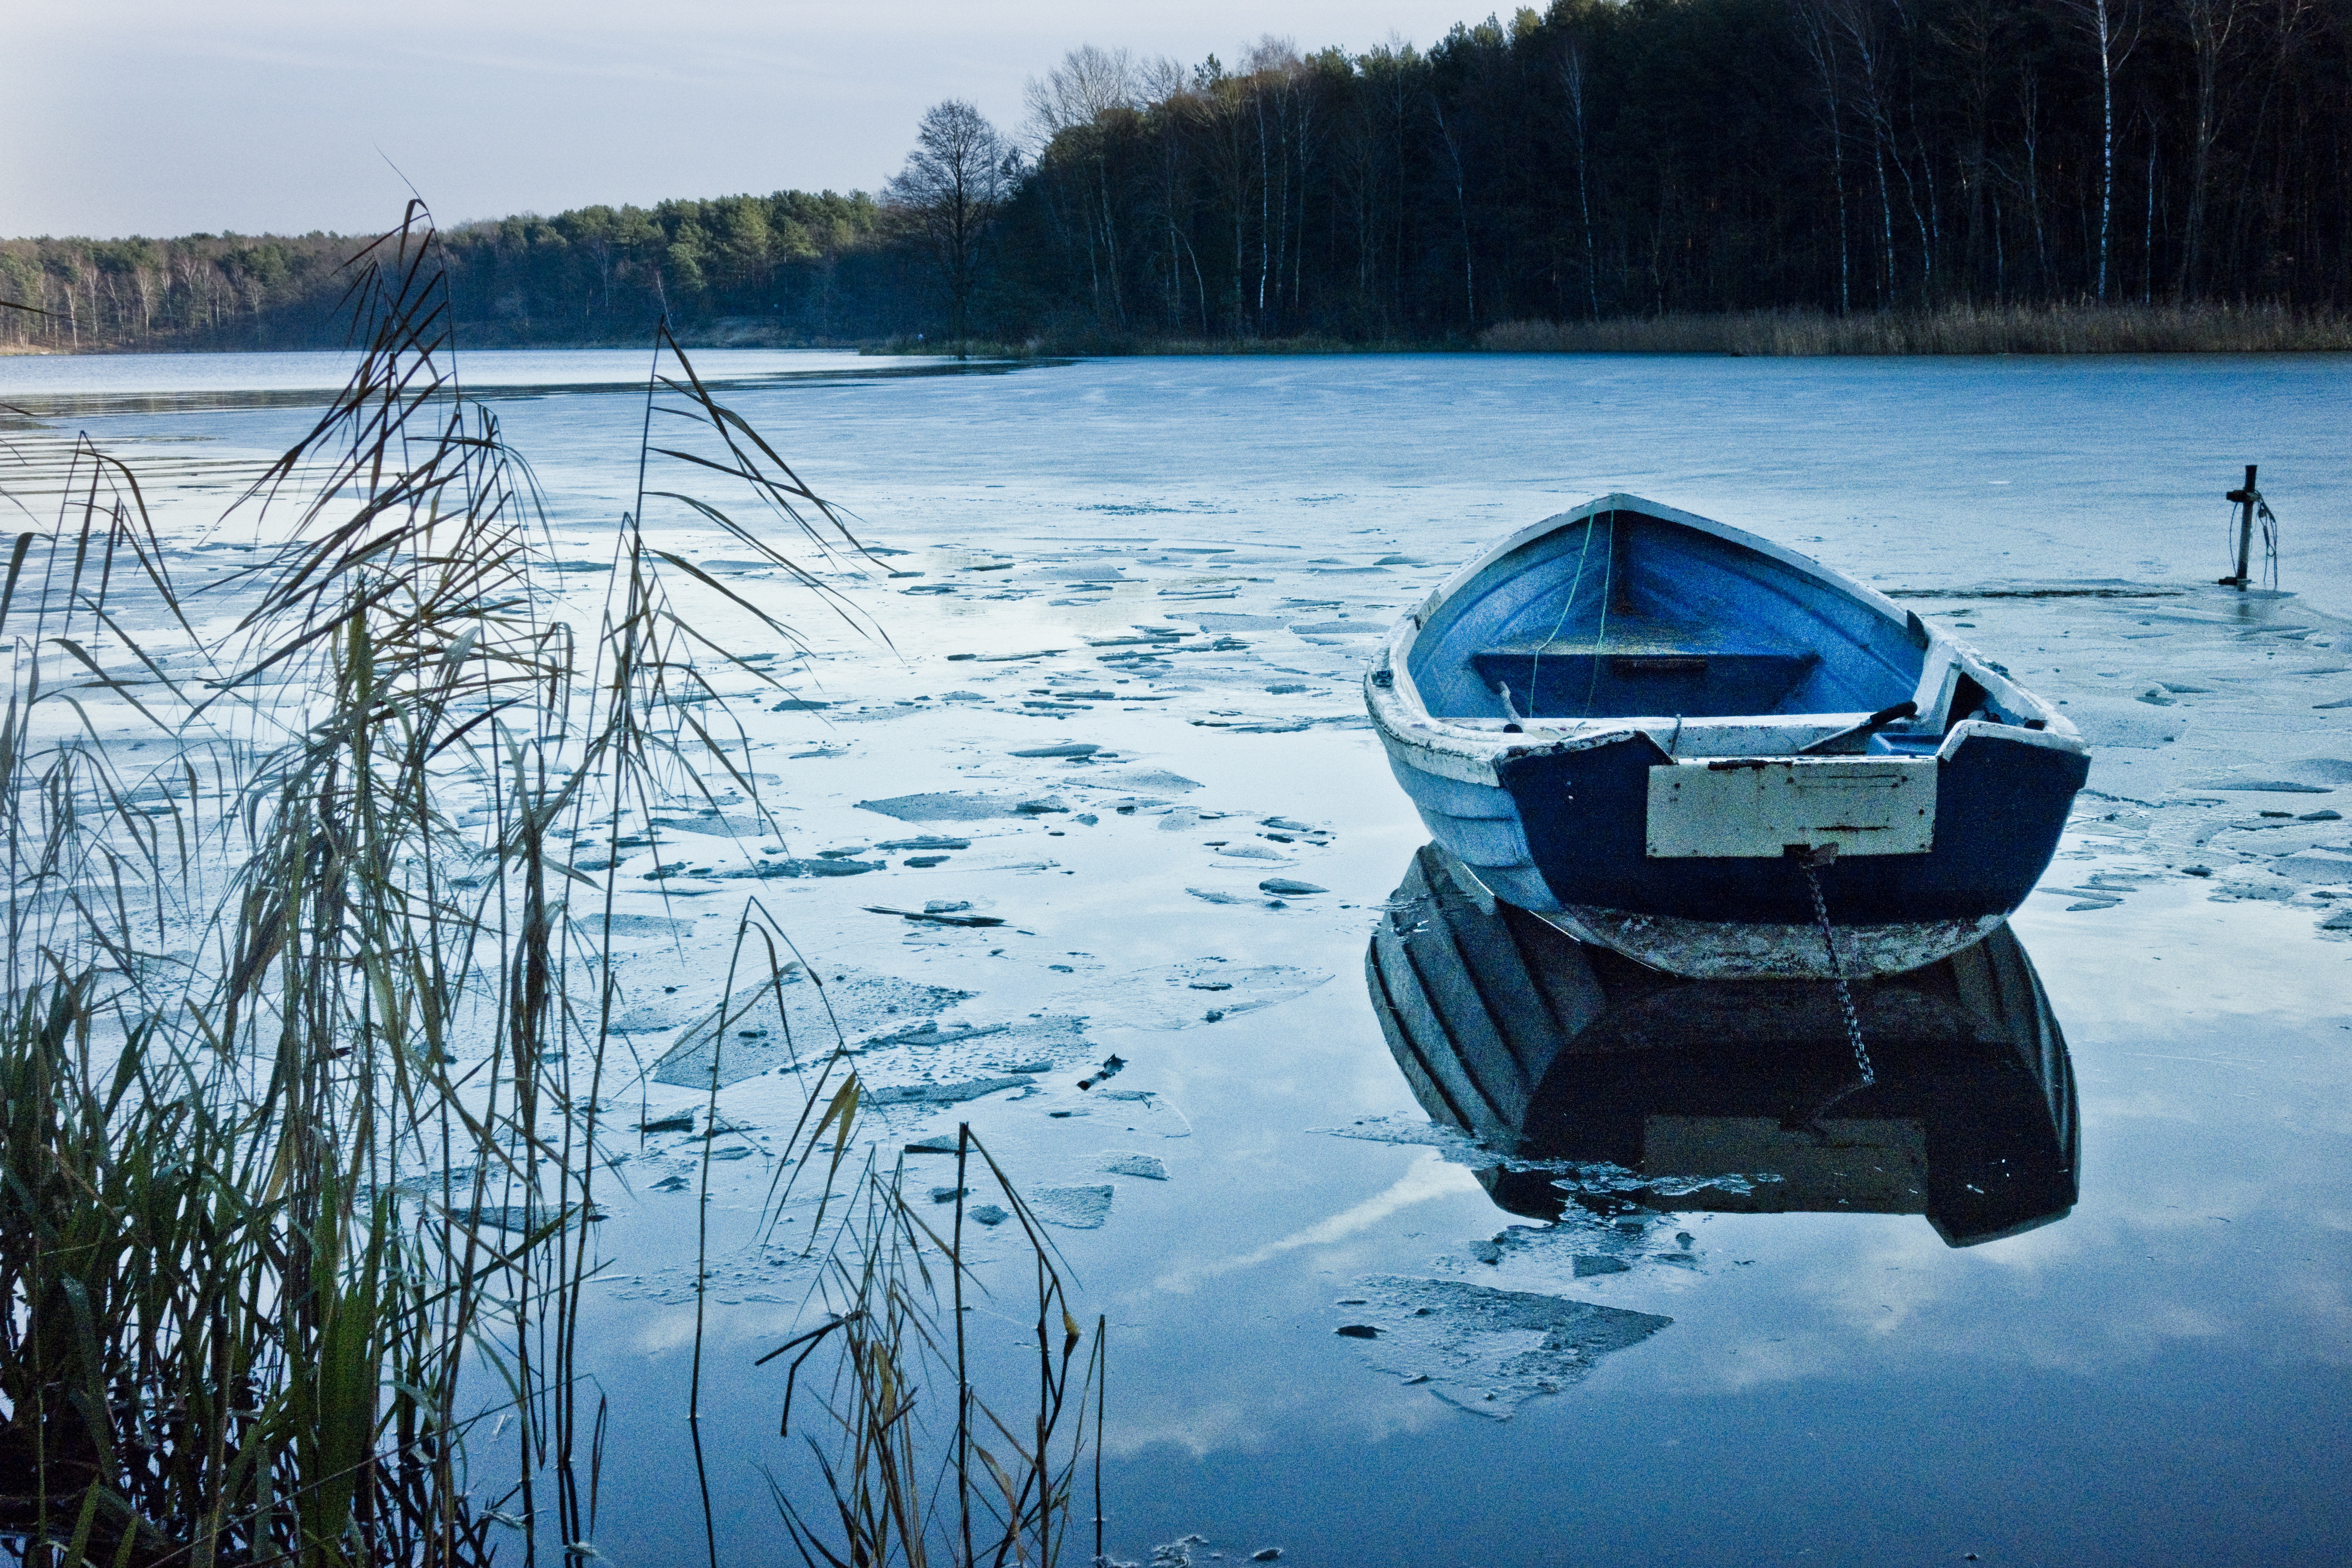
landscape, sea, water, nature, snow, winter, boat, lake, river, ice, reflection, vehicle, season, boating, watercraft, seasons of the year, floe